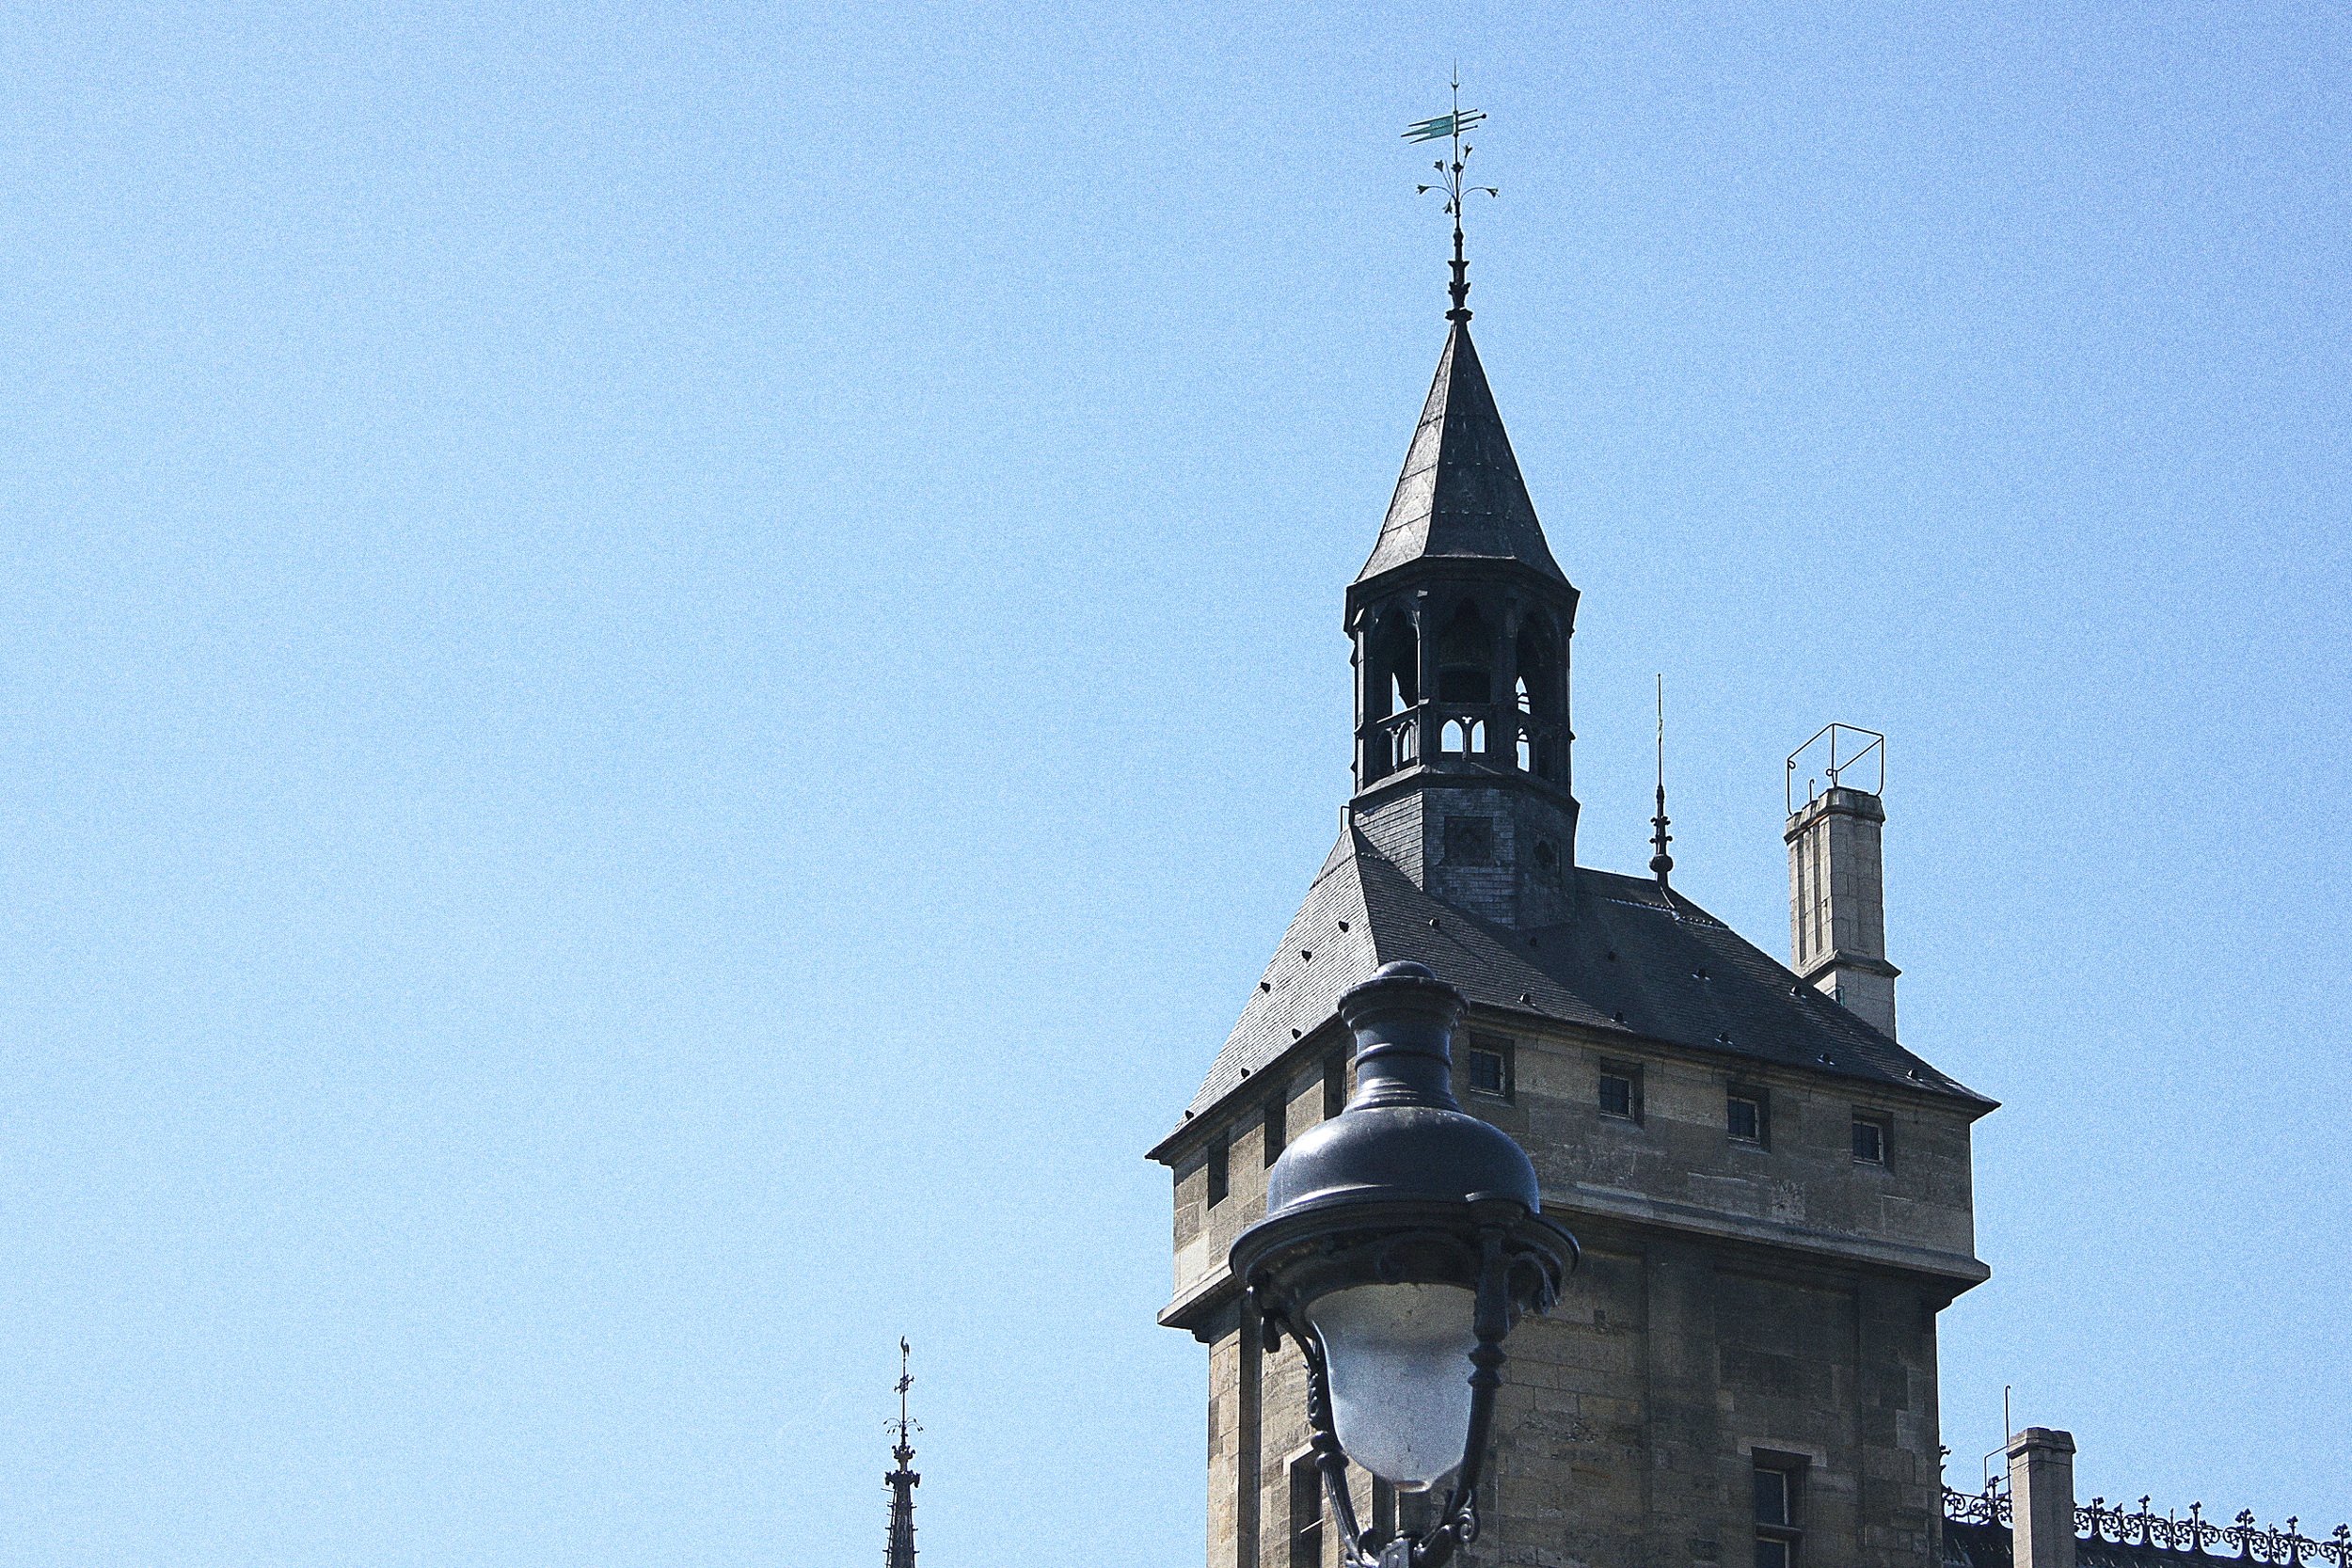
tower, church, place of worship, bell tower, spire, steeple